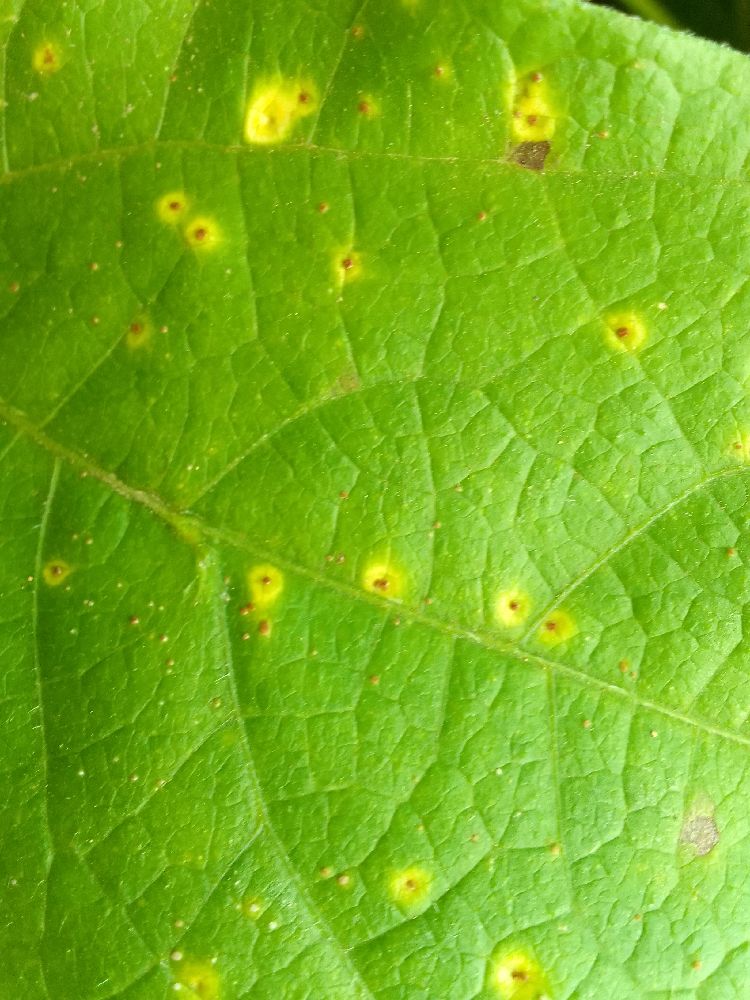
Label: rust